History of the Jews in Prague

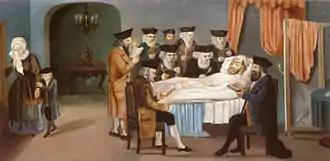
Members of the Prague Burial Society ("chevra kadisha") pray at the bed of a dying man (around 1772).

The first reference to a Jewish community in Prague is in a report by Jewish traveler Ibrahim ibn Yaqub from 965 CE which mentions Jewish merchants at Prague markets. By the end of the 11th century, a Jewish community had been fully established in Prague. By the mid-12th century, following various attacks and pogroms, Prague's Jews were confined to living in an area on the right bank of the Vltava river which would eventually become the ghetto. Jews in Prague were first protected from persecution by a royal charter of Ottokar II of Bohemia in 1254, which stated that the Jews were protected as money lenders and servants of the king, but required to pay high taxes and occasionally supply loans to the royal treasury. At Easter in 1389, which coincided with Passover, Jews were accused of "desecration of the host" i.e. the sacramental bread, and, as a result, 3,000 Jewish men, women, and children were murdered in the streets, homes, and synagogues of the ghetto. In the aftermath of this pogrom, many Prague Jews fled to Poland and Hungary.